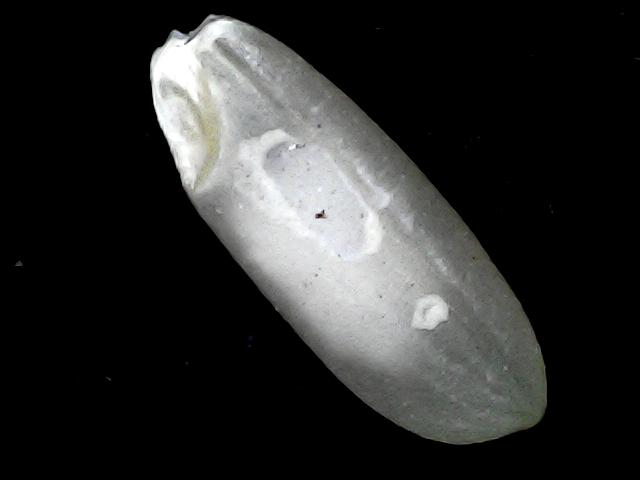
Rice variety: BD91